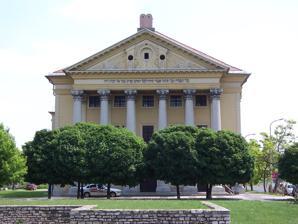
Building: Óbuda Synagogue
Country: Hungary
Year built: 1821
Chabad synagogue in Óbuda, Budapest, Hungary Óbuda Synagogue The synagogue in 2005 Religion Affiliation Orthodox Judaism Rite Nusach Ashkenaz (1730–2010) Nusach Ari (since 2010) Ecclesiastical or organisational status Synagogue (1821– c. 1939 ) Profane use (1939–2010) Synagogue (since 2010) Leadership Rabbi Slomó Köves Status Active Location Location Lajos u. 163, Óbuda , III district , Budapest Country Hungary Location of the synagogue in Budapest Geographic coordinates 47°32′13″N 19°02′45″E / 47.536944°N 19.045833°E / 47.536944; 19.045833 Architecture Architect(s) András Landherr Type Synagogue architecture Style Neoclassical Empire Date established c. 1730s (as a congregation) Groundbreaking 1820 Completed 1821 (original) 2016 (restored) Materials Brick Website obudaizsinagoga .zsido .com (in Hungarian) The Óbuda Synagogue is an Orthodox Jewish congregation and synagogue , located in Óbuda , in the III district of Budapest , Hungary . The synagogue was completed in 1821 by an Orthodox congregation who worshipped in the Ashkenazi rite , founded in the 1730s. The congregation made a change to Neolog in 1831; and, since 2010, have followed the Orthodox Chabad movement, worshipping in the Ari rite. During World War II , the synagogue was acquired by the Hungarian Government for profane uses and was returned to the community in 2010. The synagogue was extensively renovated and restored by 2016. The congregation is led by Rabbi Slomó Köves . History Jews settled in Óbuda, today a neighborhood of Budapest, from c. 1712 at a time when Jews were forbidden to live in Buda . Countess Zichy invited them to live on Zichy family property in Óbuda. A synagogue was constructed in 1737. The present building replaced it on the same site, completed in 1821. The building's original copper roof was requisitioned by the government and melted for munitions production during World War I. The Jewish building had not been singled out; the Holy Trinity Cathedral, Sibiu was only one of the many churches that lost its bells as not only church bells but roofs, gutters, and even brass crucifixes were melted down across the Empire to produce copper for the war effort. At the time the synagogue was built, the community of Óbuda was the largest Jewish community in Hungary. According to the boastful author of an 1822 Austro-Hungarian guidebook, not only was the synagogue the "most magnificent" new building in Óbuda, few synagogues elsewhere could compare to its magnificence. It was "undoubtedly" one of the most magnificent synagogues in the entire Austro-Hungarian Empire , and one of the finest in all Europe, "Not even the Jewish temple of Temesvár can compete with it in pomp, not to mention the old synagogues of Prague . The only building that may outdo it in grandiosity is the building of the Jewish community of Amsterdam ," (a reference to the Portuguese Synagogue in Amsterdam). In 1831, following the death of Rabbi Moses Münz , the congregation left Orthodoxy to follow reformist Neolog Judaism. Beginning in 1848, the congregation expressed its support for Hungarian nationalism by having sermons delivered every other week in Hungarian. In 1850, the town had 3439 Jewish residents, 31.4% of the population. The community shrank throughout the nineteenth and early twentieth centuries as members moved into the flourishing city of Pest . But the town, district III of Budapest was still 10% Jewish in 1926. In the 1970s, the diminished Jewish community sold the building for use as a television studio. Used for a long time as a TV studio, it was reinaugurated as a synagogue on September 5, 2010, Yona Metzger , chief rabbi of Israel and Zsolt Semjén , Hungarian vice-prime minister, being present. The new rabbi is Rabbi Slomó Köves , a member of the Chabad-Lubavitch movement. Architecture The synagogue interior Designed by Andreas Landesherr in the French Neoclassical Empire style, Landesherr greatly enlarged and embellished the 1731 building, altering the appearance beyond recognition. The pediment and six Corinthian columns of the façade gave the synagogue the aspect of a classical temple. The pediment was embellished with carved neoclassical ornament, and surmounted by the tablets of the Ten Commandments. On the side walls two tiers of round-arched windows alternate with classical pilasters . Inside, the bimah boasted four impressive corner columns in the form of the then popular Egyptian Revival obelisks. Each obelisk stood atop a plinth , both heavily embellished with carved, classical ornament, capped by a sphere capped by an eagle. The Torah ark was flanked by classical columns, and topped by Tablets of the Law, surmounted by a crown and surrounded by a painted burst of clouds. It once held no fewer than 28 Torah scrolls belonging to the wealthy congregation. The women's gallery ran along the northern and western walls. Fourteen chandeliers hung from the ceiling, causing some congregants to complain about the extravagance of the synagogue's directors. See also Hungary portal Judaism portal History of the Jews in Hungary List of synagogues in Hungary References